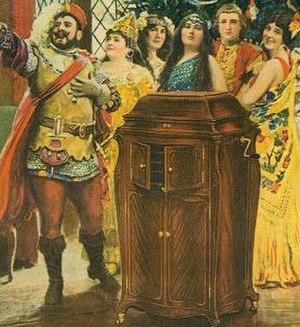
Enregistrement historique est un terme utilisé dans le monde de la musique classique pour indiquer les enregistrements d'importance historique, mais le plus souvent réalisé avec la technologie sonore limité, sans son stéréophonique. Disposant d'une grande banque d'enregistrements, EMI Classics republie régulièrement des enregistrements historiques. La Bibliothèque du Congrès rend disponible, gratuitement, des enregistrements historiques au grand public.